122 Leadenhall Street

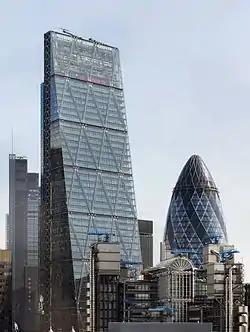

122 Leadenhall Street, also known as the Leadenhall Building, Leadenhall Tower or informally the Cheesegrater, is a skyscraper in central London. It opened in July 2014 and was designed by Rogers Stirk Harbour + Partners. The informal name references its wedge shape similar to the kitchen utensil.